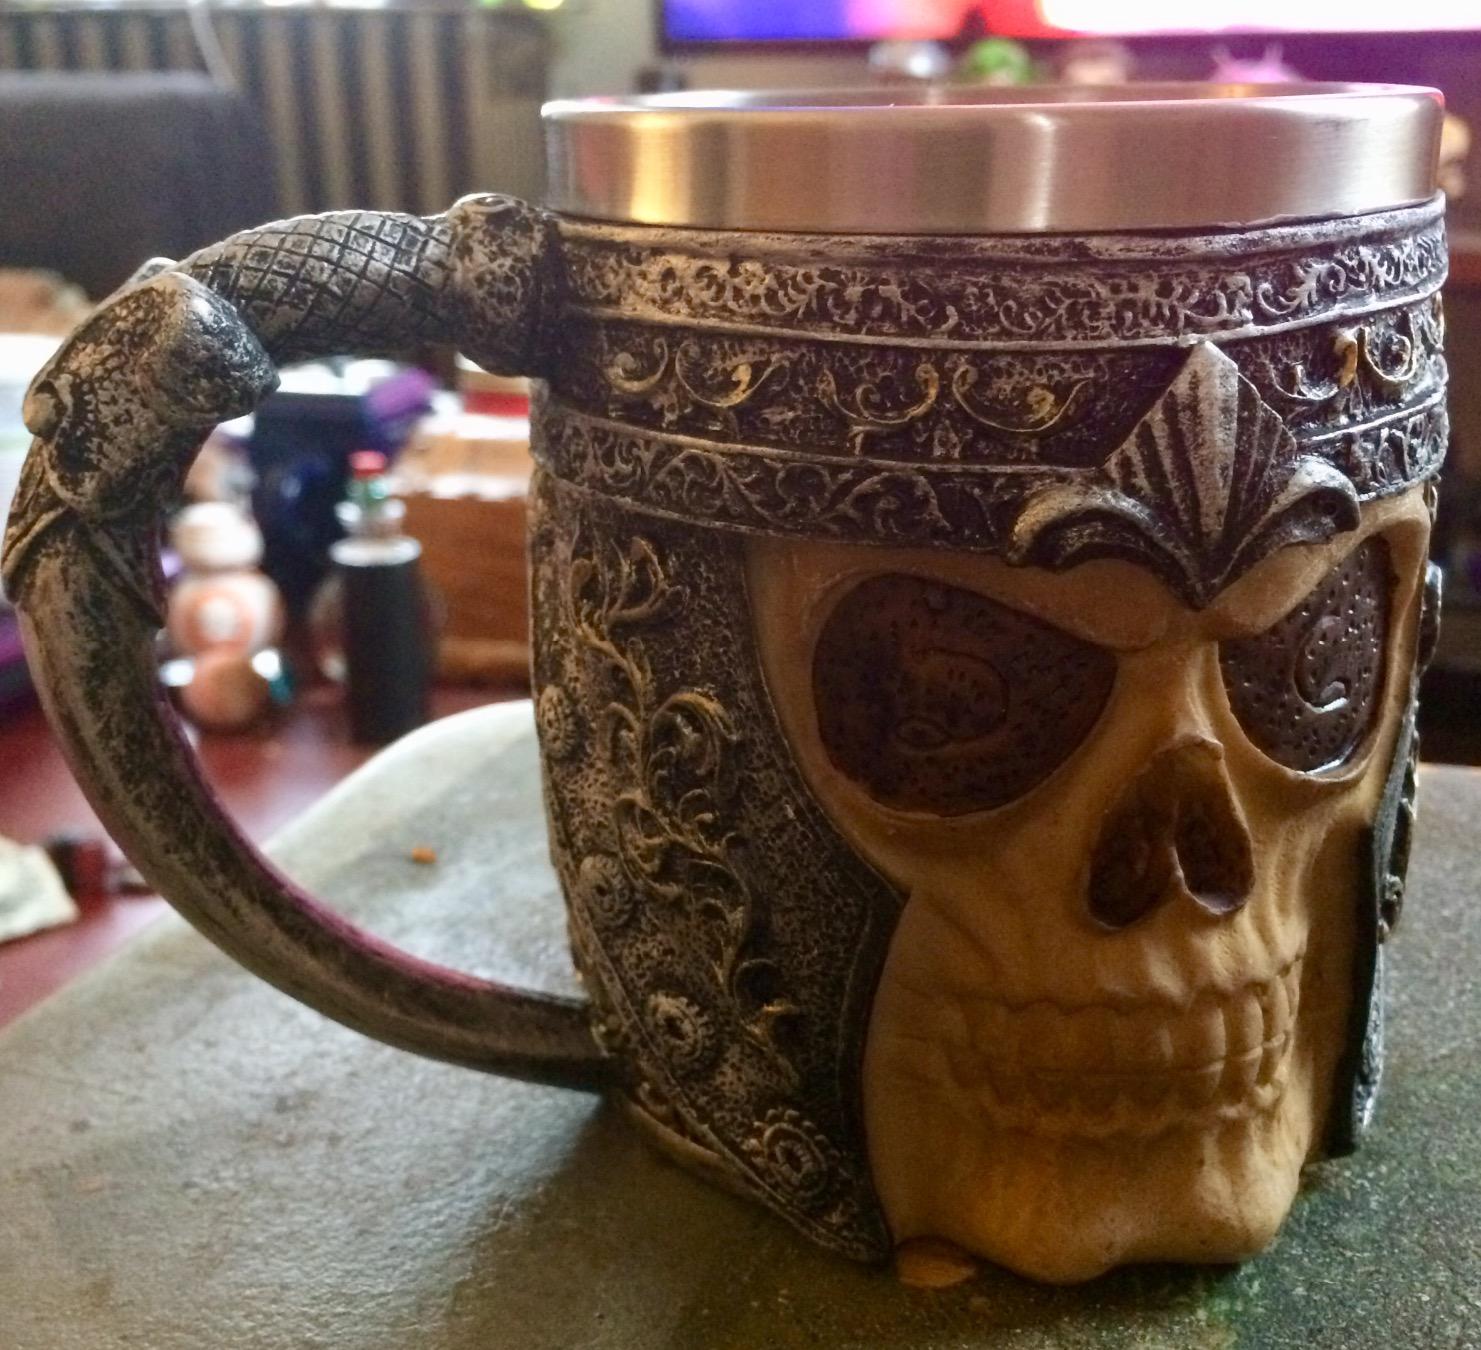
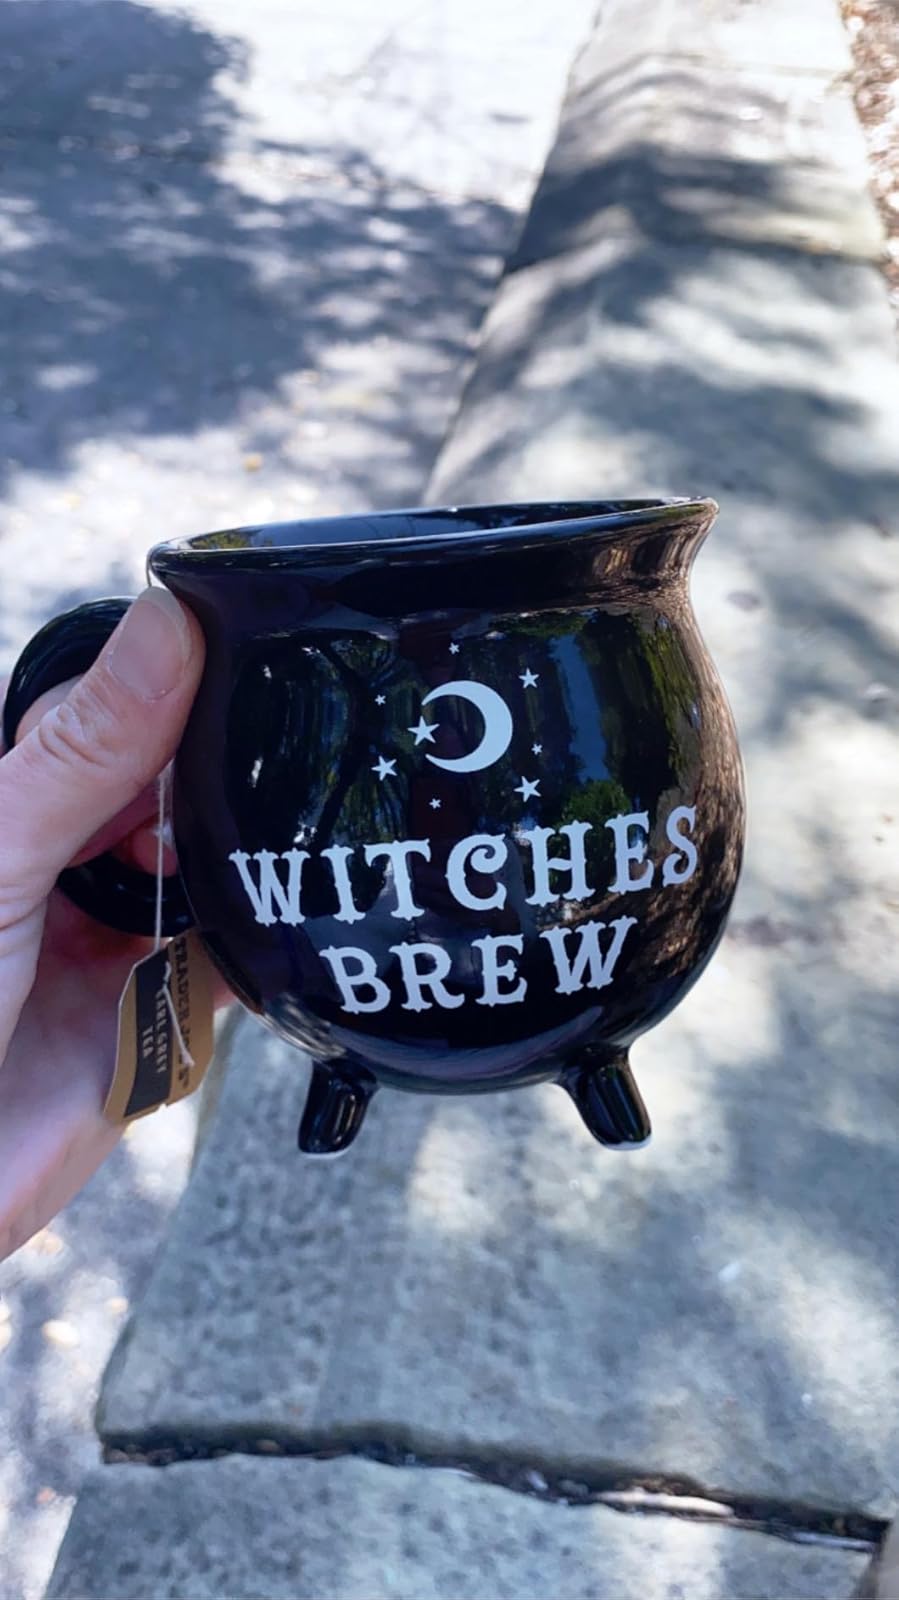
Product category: items_mug
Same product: no